The Girl I Saved on the Train Turned Out to Be My Childhood Friend

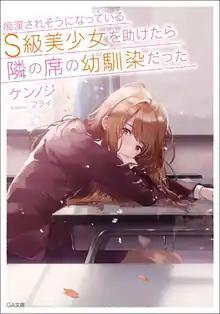
First light novel cover, featuring Hina Fushimi

is a Japanese light novel series written by Kennoji and illustrated by Fly. It started publishing on the user-generated novel publishing website Shōsetsuka ni Narō in May 2019 and it ended in December 2020. The first novel volume was released in print by SB Creative's GA Bunko imprint in February 2020. A manga adaptation, illustrated by You Midorikawa, was serialized in Square Enix's "Manga Up!" website from October 2020 to May 2024, with its chapters collected in eleven volumes.